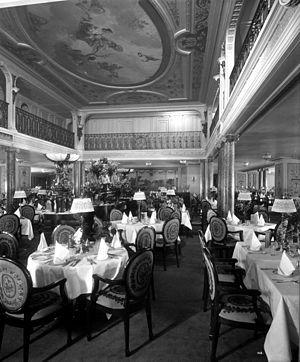
Le RMS Aquitania est un paquebot transatlantique britannique de la Cunard Line en service de 1914 à 1950. Il est construit dans la lignée du Lusitania et du Mauretania, tout en étant nettement plus grand et luxueux, mais moins rapide. Mis en service fin mai 1914, il n'a le temps de faire que trois traversées augurant d'un succès encourageant, avant le début de la Première Guerre mondiale. Durant le conflit, le paquebot, d'abord transformé en croiseur auxiliaire sans être utilisé comme tel, sert de transport de troupes et de navire-hôpital, notamment dans le cadre de la bataille des Dardanelles.